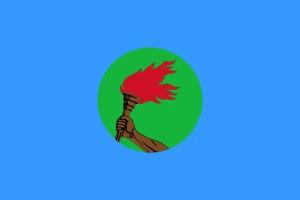
Le Congrès national pour la défense du peuple est l'administration rebelle établie par Laurent Nkunda dans la région du Kivu de la République démocratique du Congo. Le CNDP s'est battu contre les Forces armées de la RDC dans le conflit du Kivu.